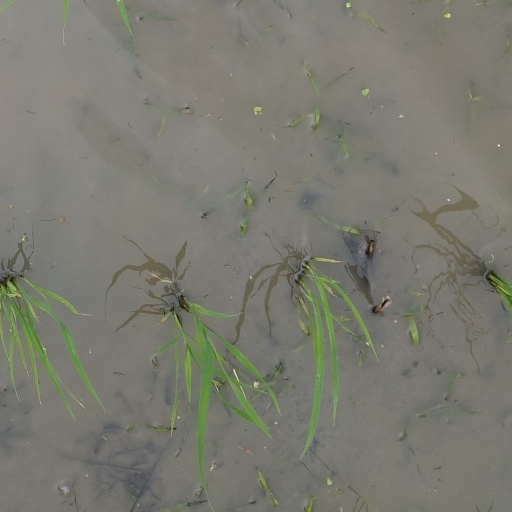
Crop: rice